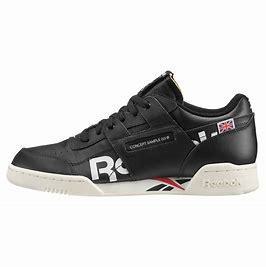
Brand: Reebok
Model: Workout Plus Mu